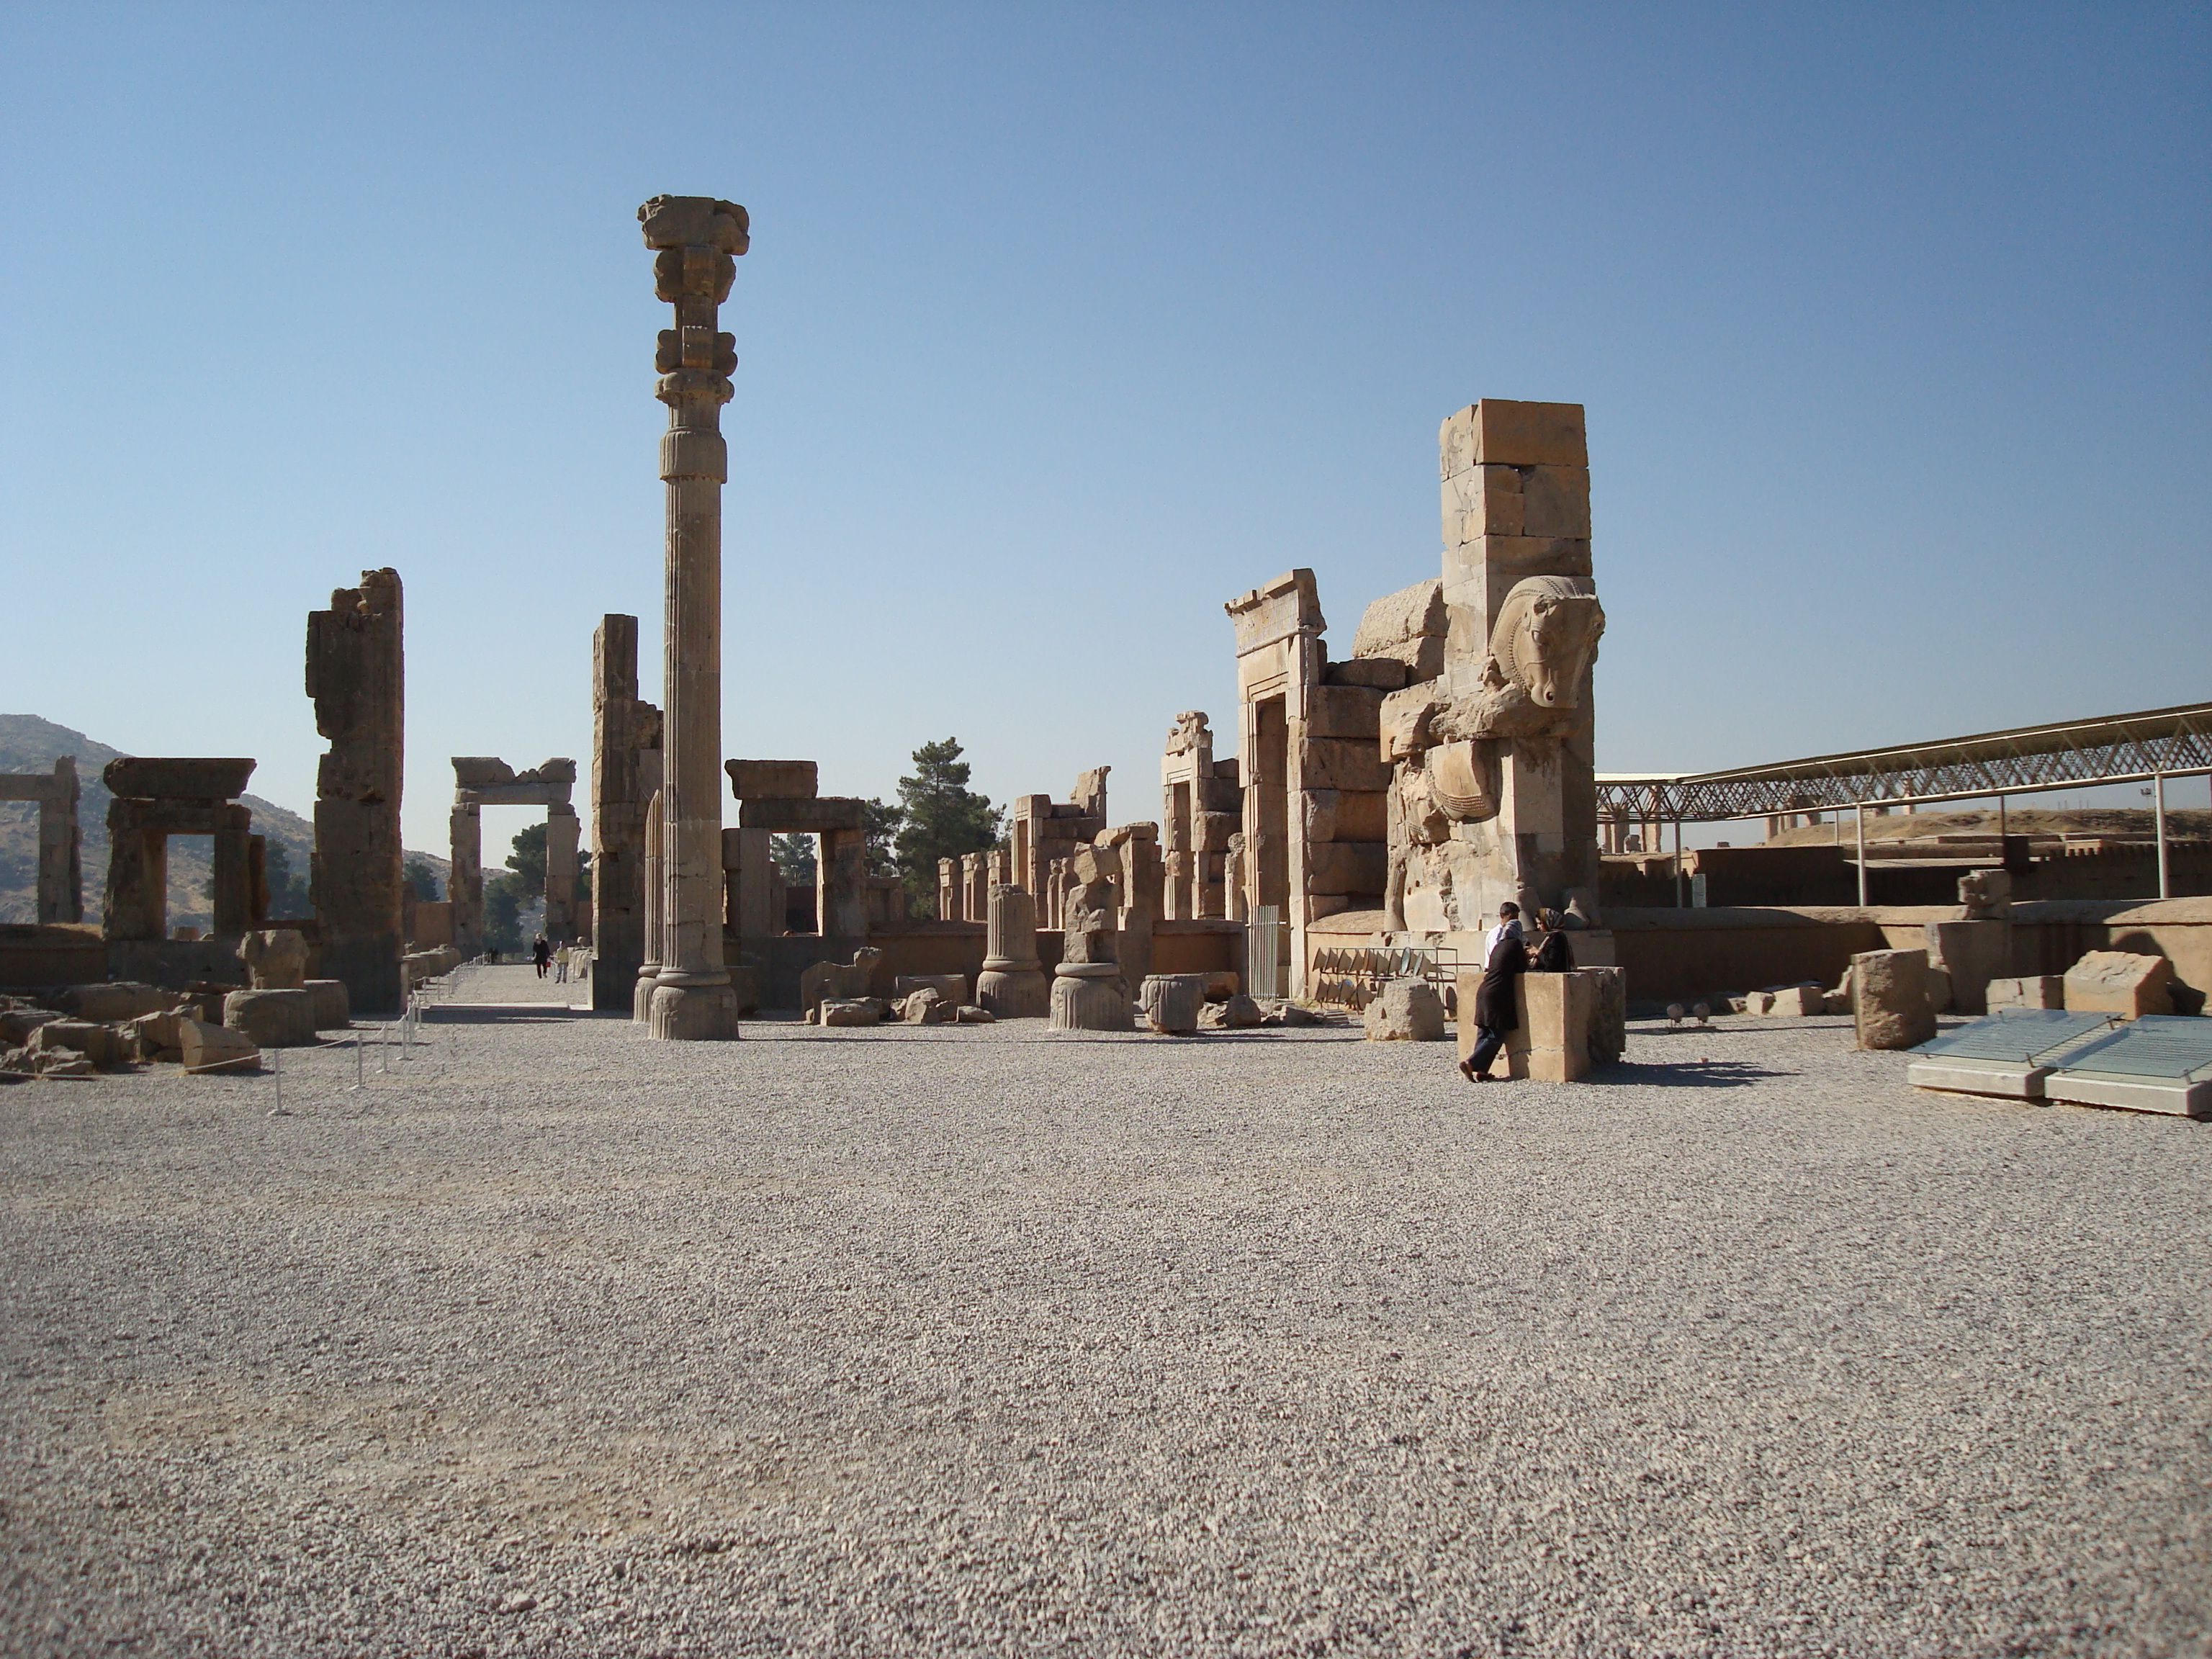
persia, iran, Cyrus, ancient, ancient history, historic site, ruins, column, archaeological site, history, monument, sky